David Hodgson (rugby league)

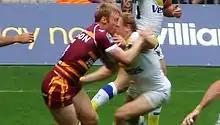
Hodgson in action for the Huddersfield Giants

In September 2007 Hodgson signed for the Huddersfield Giants, following the Salford City Reds' relegation from Super League. He missed most of the 2008 season after suffering a knee ligament injury in training.